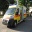
Label: ambulance